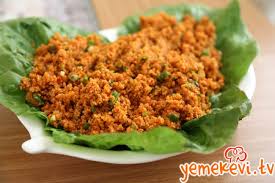
Yemek: kisir